Younkers

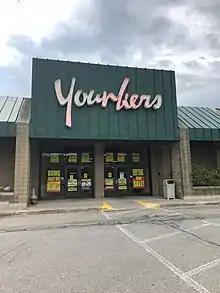
Exterior of Younkers in Traverse City, Michigan, located at the Cherryland Center, in a former H. C. Prange Co. The interior of this store was never remodeled, and retained 1970's style decor until it closed in August 2018.

The company was founded by three Polish Jewish immigrant brothers Lipman, Samuel, and Marcus Younker, who opened a general store in Keokuk, Iowa, in 1856. Herman Younker, a younger half-brother to the three founders, opened a dry goods store in Des Moines, Iowa, in 1874. Following Samuel's death in 1879, the Keokuk store was closed and the Des Moines location became the main store. The future novelist and newspaper editor Eleanor Hoyt Brainerd worked as a clerk at the Younkers store in Des Moines in 1889. In 1899 the Younker brothers' main store in downtown Des Moines was moved to 7th and Walnut Streets, and it operated at the same location for 106 years before closing on August 12, 2005. The downtown Des Moines store became known for its Tea Room restaurant, which opened in 1913 and closed shortly before the store did. It also installed Iowa's first escalator, known as the "electric stairs," in 1939.